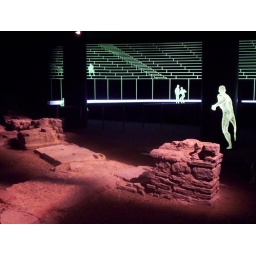
A few walls and a glowing green mockup of Londinium's amphitheatre, underneath the Guildhall.